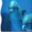
Label: dolphin